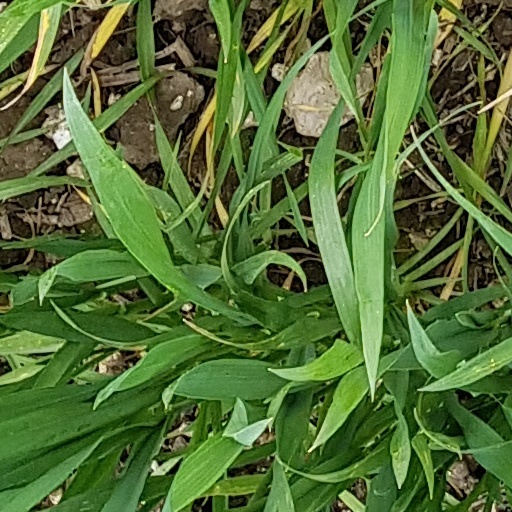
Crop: wheat